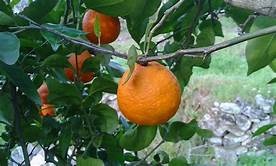
Label: mandarine